Antoine Bethea

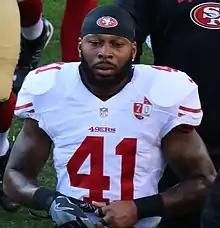
Bethea playing for the 49ers in 2016.

On January 4, 2016, the San Francisco 49ers fired head coach Jim Tomsula after they finished 2015 with a 5–11 record. The San Francisco 49ers hired former Philadelphia Eagles' head coach Chip Kelly as their head coach for the 2016 season. This became Bethea's fourth different coach in the last four seasons. Head coach Chip Kelly retained Bethea and Eric Reid as the starting safety tandem to start the regular season. On September 18, 2016, Bethea recorded nine combined tackles, a pass deflection, and intercepted a pass by quarterback Cam Newton in a 45–27 loss at the Carolina Panthers in Week 2. In Week 4, he collected a season-high 12 combined tackles (11 solo) and broke up a pass during a 24–17 loss to the Baltimore Ravens. Bethea started all 16 games in 2016 recording 110 combined tackles (96 solo), three passes defensed, one forced fumble, and an interception in 16 games and 16 starts. Pro Football Focus gave Bethea an overall grade of 72.5 and ranked 66th among the 88 qualifying safeties in 2016.